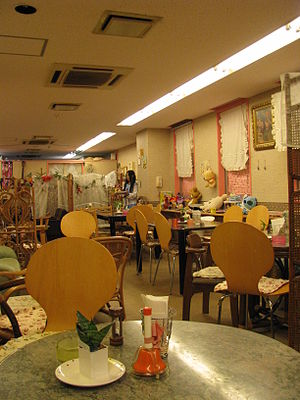
Maid café
Maid café i Osaka.
En Maid café er en form for cosplay restaurant, der først og fremmest findes i Japan. I caféen cosplayer personalet som tjenestepiger og behandler kunderne som herrer i et privat hjem snarere end som almindelige kunder i en café. Den første permanente maid café, Cure Maid Café, blev etableret i bydelen Akihabara i Tokyo i marts 2001, og konceptet blev hurtigt populært. Følgelig er konkurrencen også øget, hvilket nogle steder har ført til usædvanlige måder at tiltrække kunder på. Konceptet har også fundet vej til andre lande som Kina, Sydkorea, Taiwan, Australien, Ungarn, Tjekkiet, Frankrig, Nederlandene, Mexico, Canada og USA.